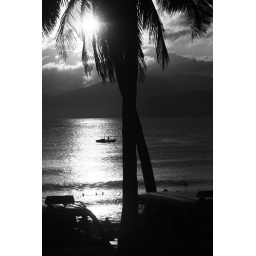
ARRiving in Nha Trang, from behind the window of a sleeping bus